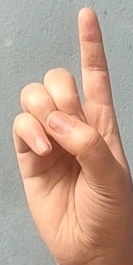
ASL sign: D